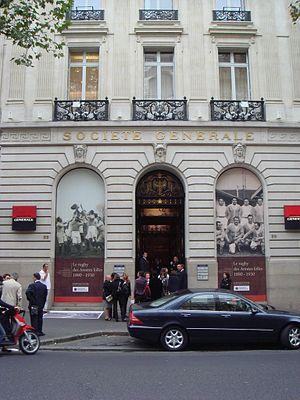
Le siège de Société Générale 29 bd Haussmann Paris 9 Entrée Libre